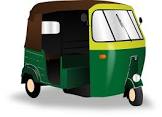
Vehicle type: Auto Rickshaws